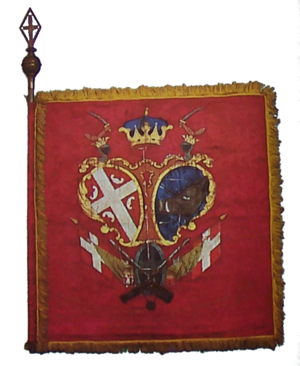
Stefan Gavrilović était un peintre serbe du XVIIIᵉ siècle et du début du XIXᵉ siècle. Il a surtout réalisé des icônes pour des iconostases ainsi que des fresques.
Le drapeau de la Serbie a été adopté le 11 novembre 2010.